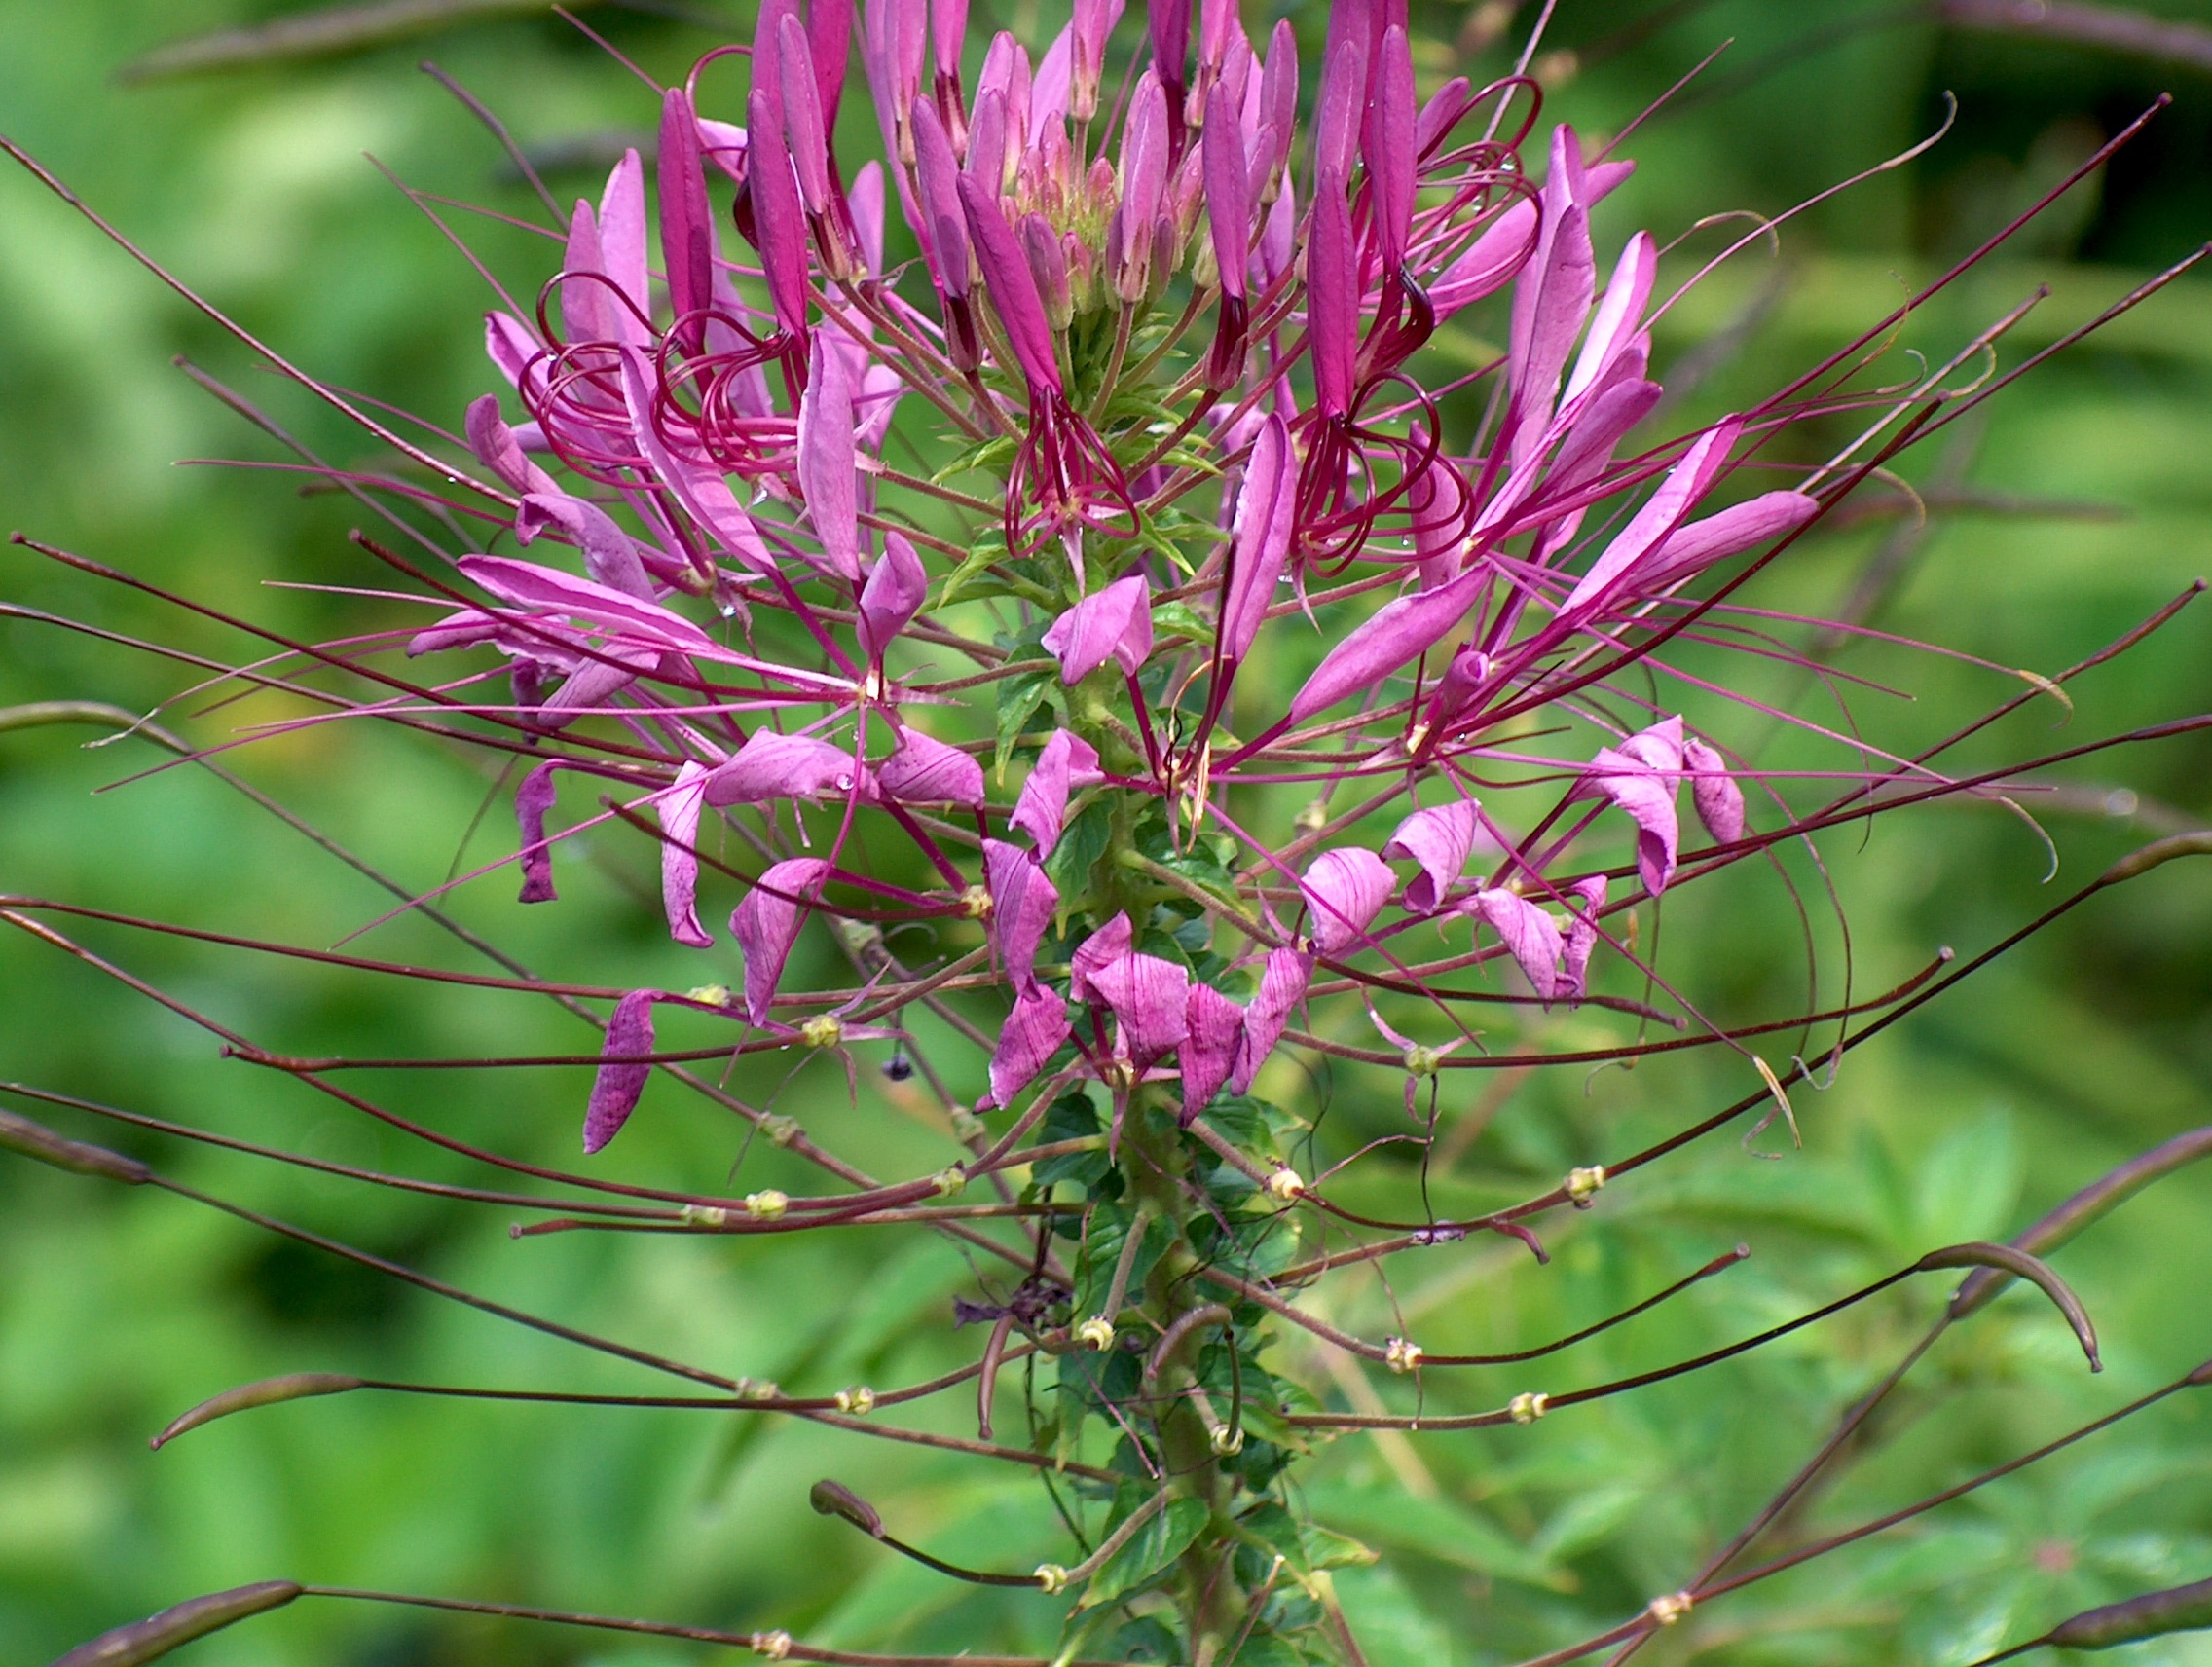
nature, blossom, plant, flower, bloom, summer, herb, produce, botany, garden, pink, flora, wildflower, shrub, spider flower, flowering plant, spider plant, land plant, tarenaya hassleriana, cleomaceaeblume